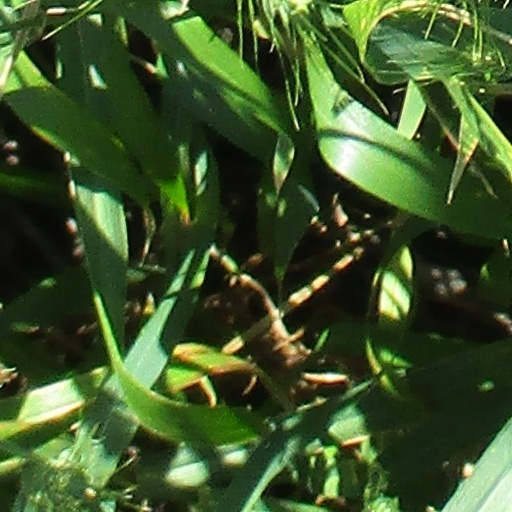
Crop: wheat